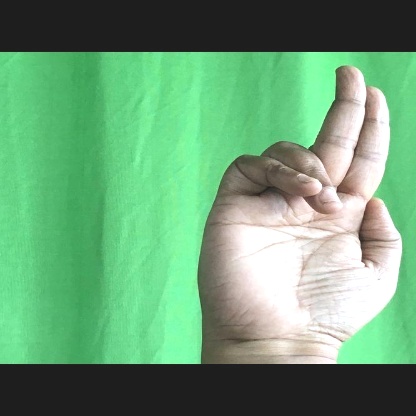
Mudra: Ardhapathaka